History of Qatar

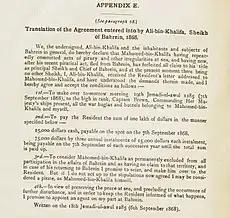
An agreement between Britain and Bahrain in September 1868 as an aftermath to the Qatari–Bahraini War.

Desiring to keep surveillance over the proceedings of the Wahhabis, Bahrain stationed a government official named Abdullah bin Ahmad Al-Khalifa on the coast of Qatar as early as 1833. Turning against the Bahrainis, he instigated the people of Al Huwailah to revolt against the Al Khalifa and open up a correspondence with the Wahhabis in 1835. Shortly after the revolt, a peace agreement was signed by both parties under the mediation of the son of the Sultan of Muscat. As part of the stipulations, Al Huwailah was demolished and its residents were moved to Bahrain. However, nephews of Abdullah bin Ahmed almost immediately violated the agreement when they incited members of the Al Kuwari tribe to attack Al Huwailah.